Nathaniel Chalobah

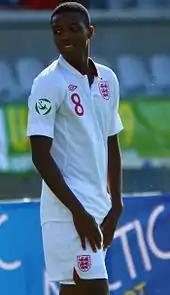
Chalobah playing for England under-19s in 2012

Chalobah made his England under-16 debut at the age of 13 in October 2008, and his England under-17 debut aged 14 in July 2009. He won the 2010 UEFA European Under-17 Championship and later captaining the team at the age of 15. Chalobah made his England under-19 debut in September 2011, and went on to captain them. He was called up to the England under-21 squad for a match against Northern Ireland on 13 November 2012, and made his debut at that level replacing Jordan Henderson in the 76th minute.